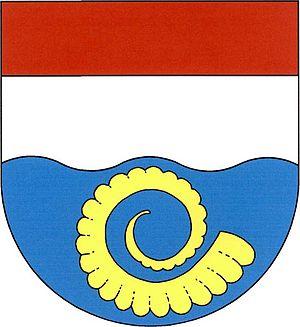
Hrobce est une commune du district de Litoměřice, dans la région d'Ústí nad Labem, en Tchéquie. Sa population s'élevait à 651 habitants en 2018.